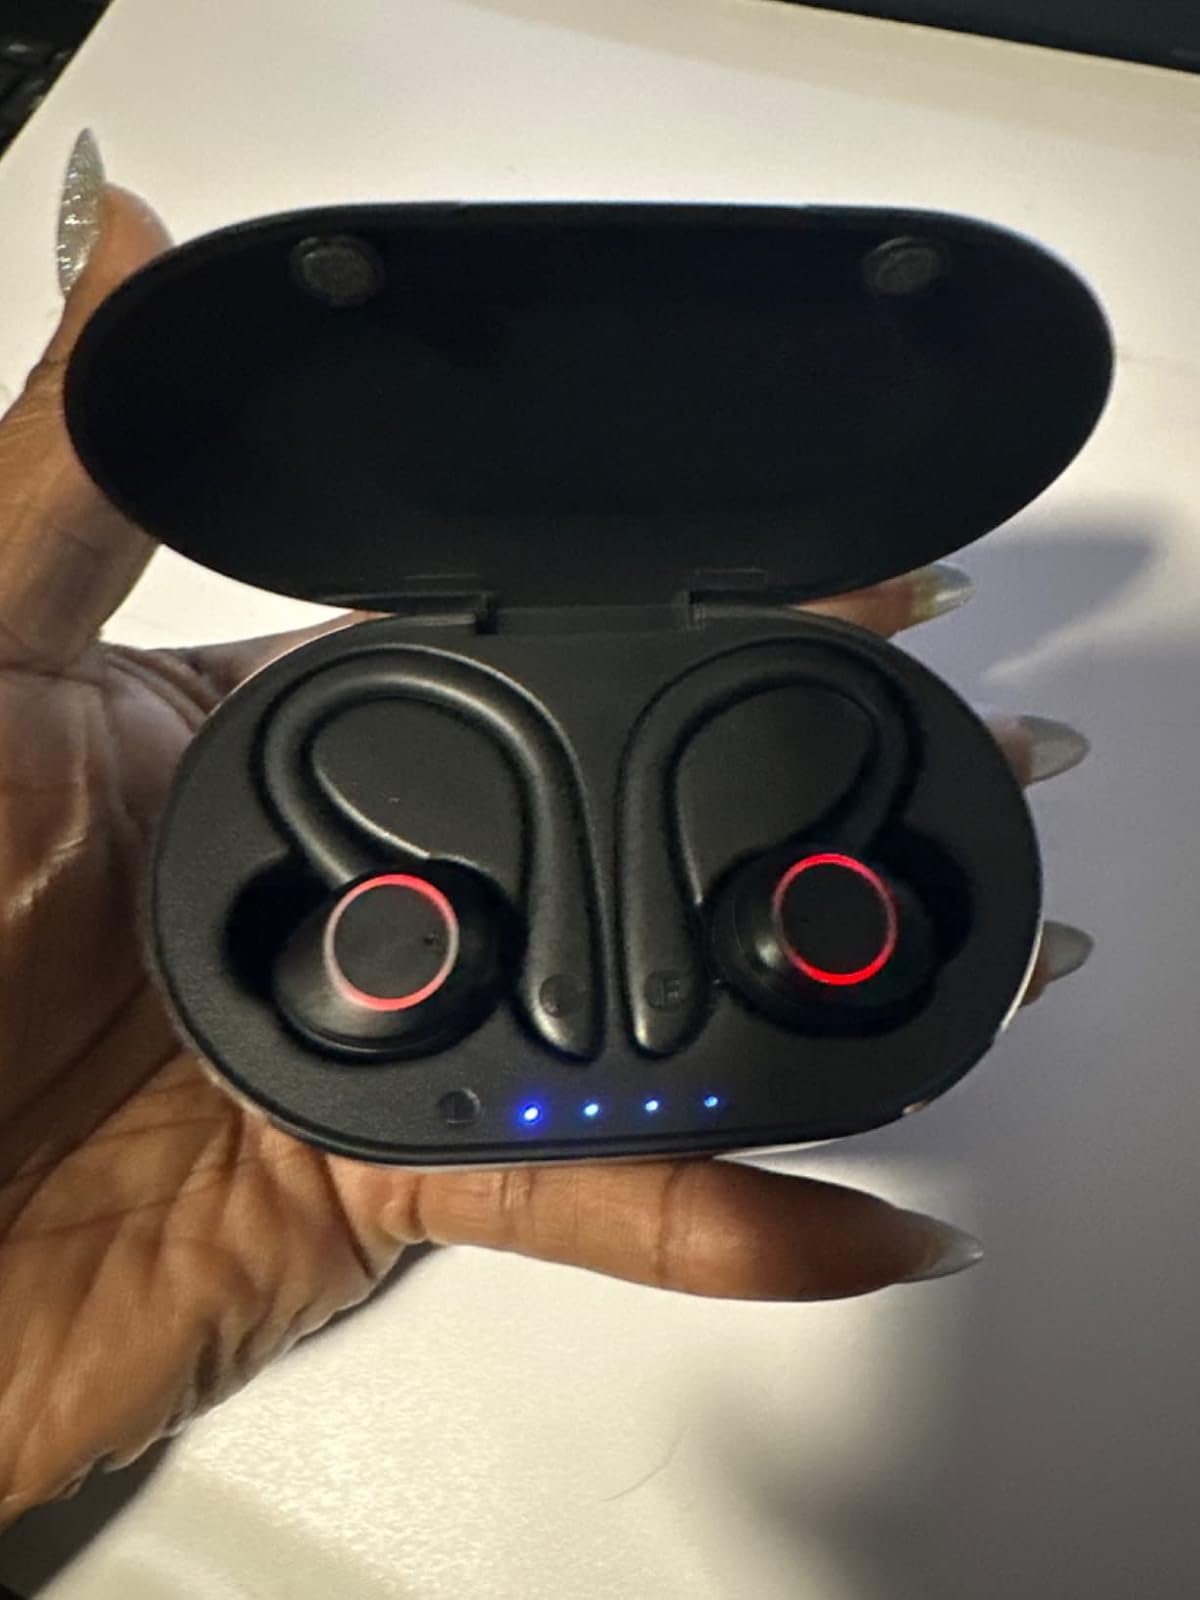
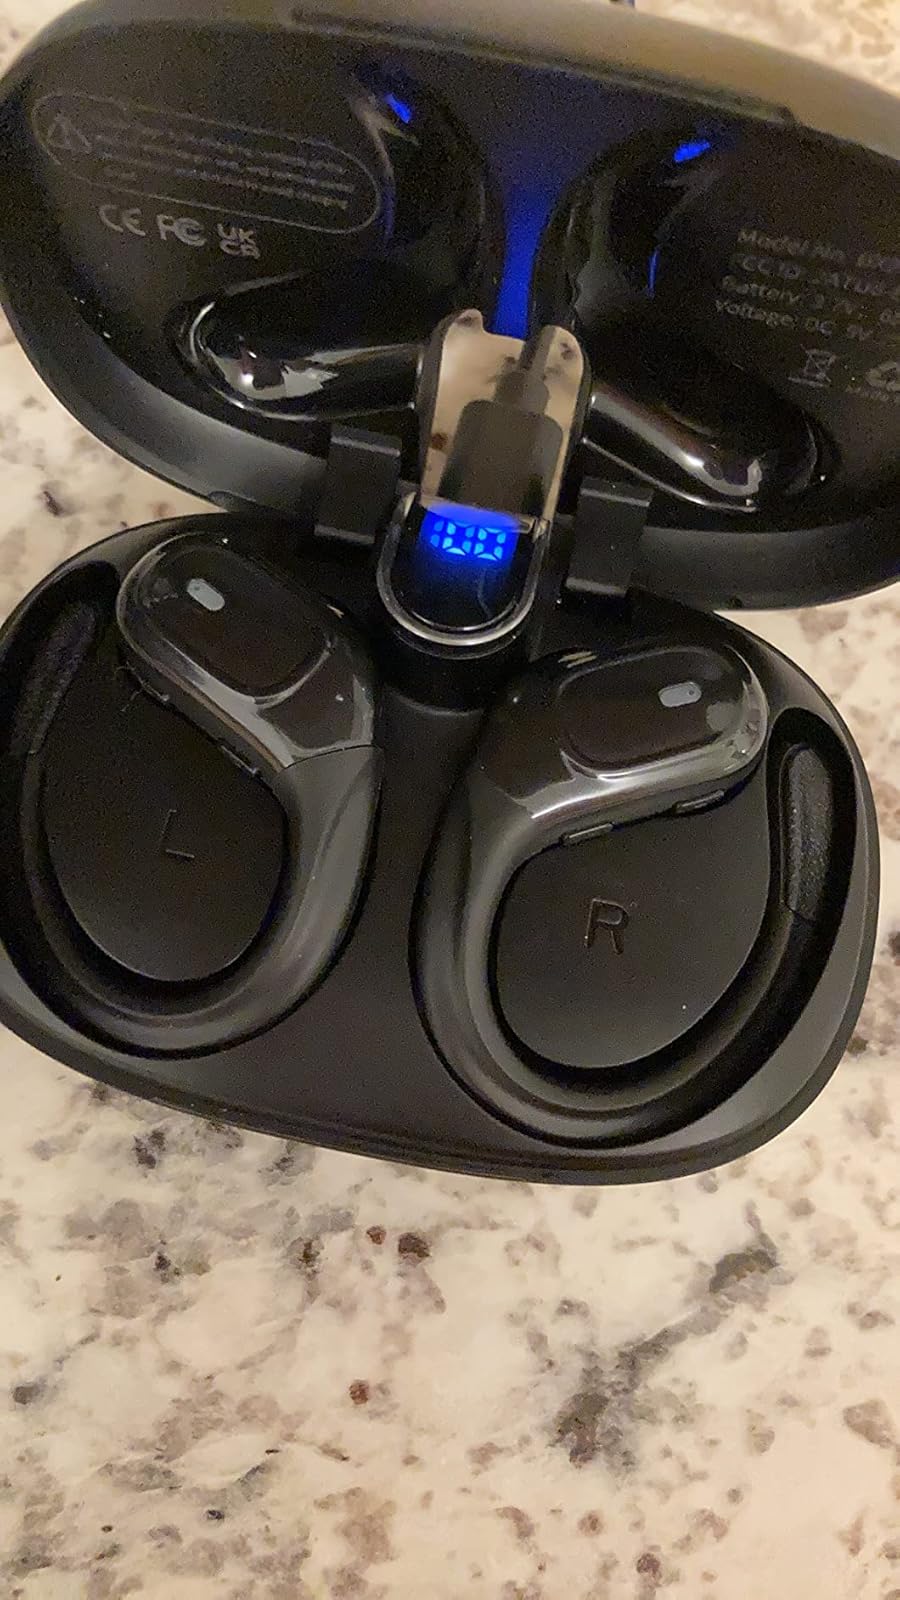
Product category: earbuds
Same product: no